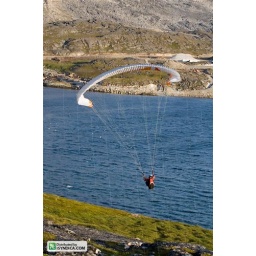
Paraglider hanging over the ocean. There is a mountain face in the background.